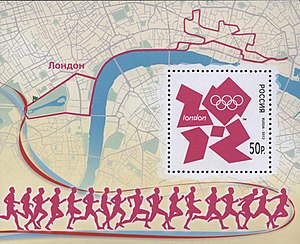
Atletik under sommer-OL 2012 – maraton mænd
Ruten for maratonløbet i London
Mændens maraton fandt sted den 12. august 2012 i Londons gader.